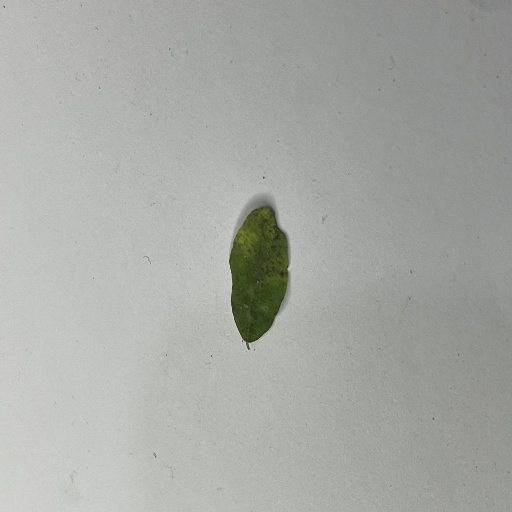
Species: Sojina
Leaf condition: Bacterial Spot